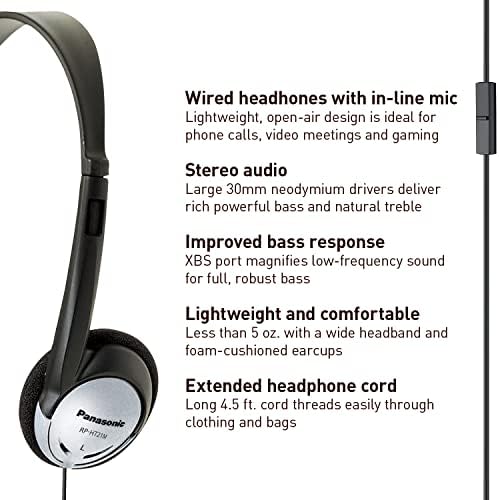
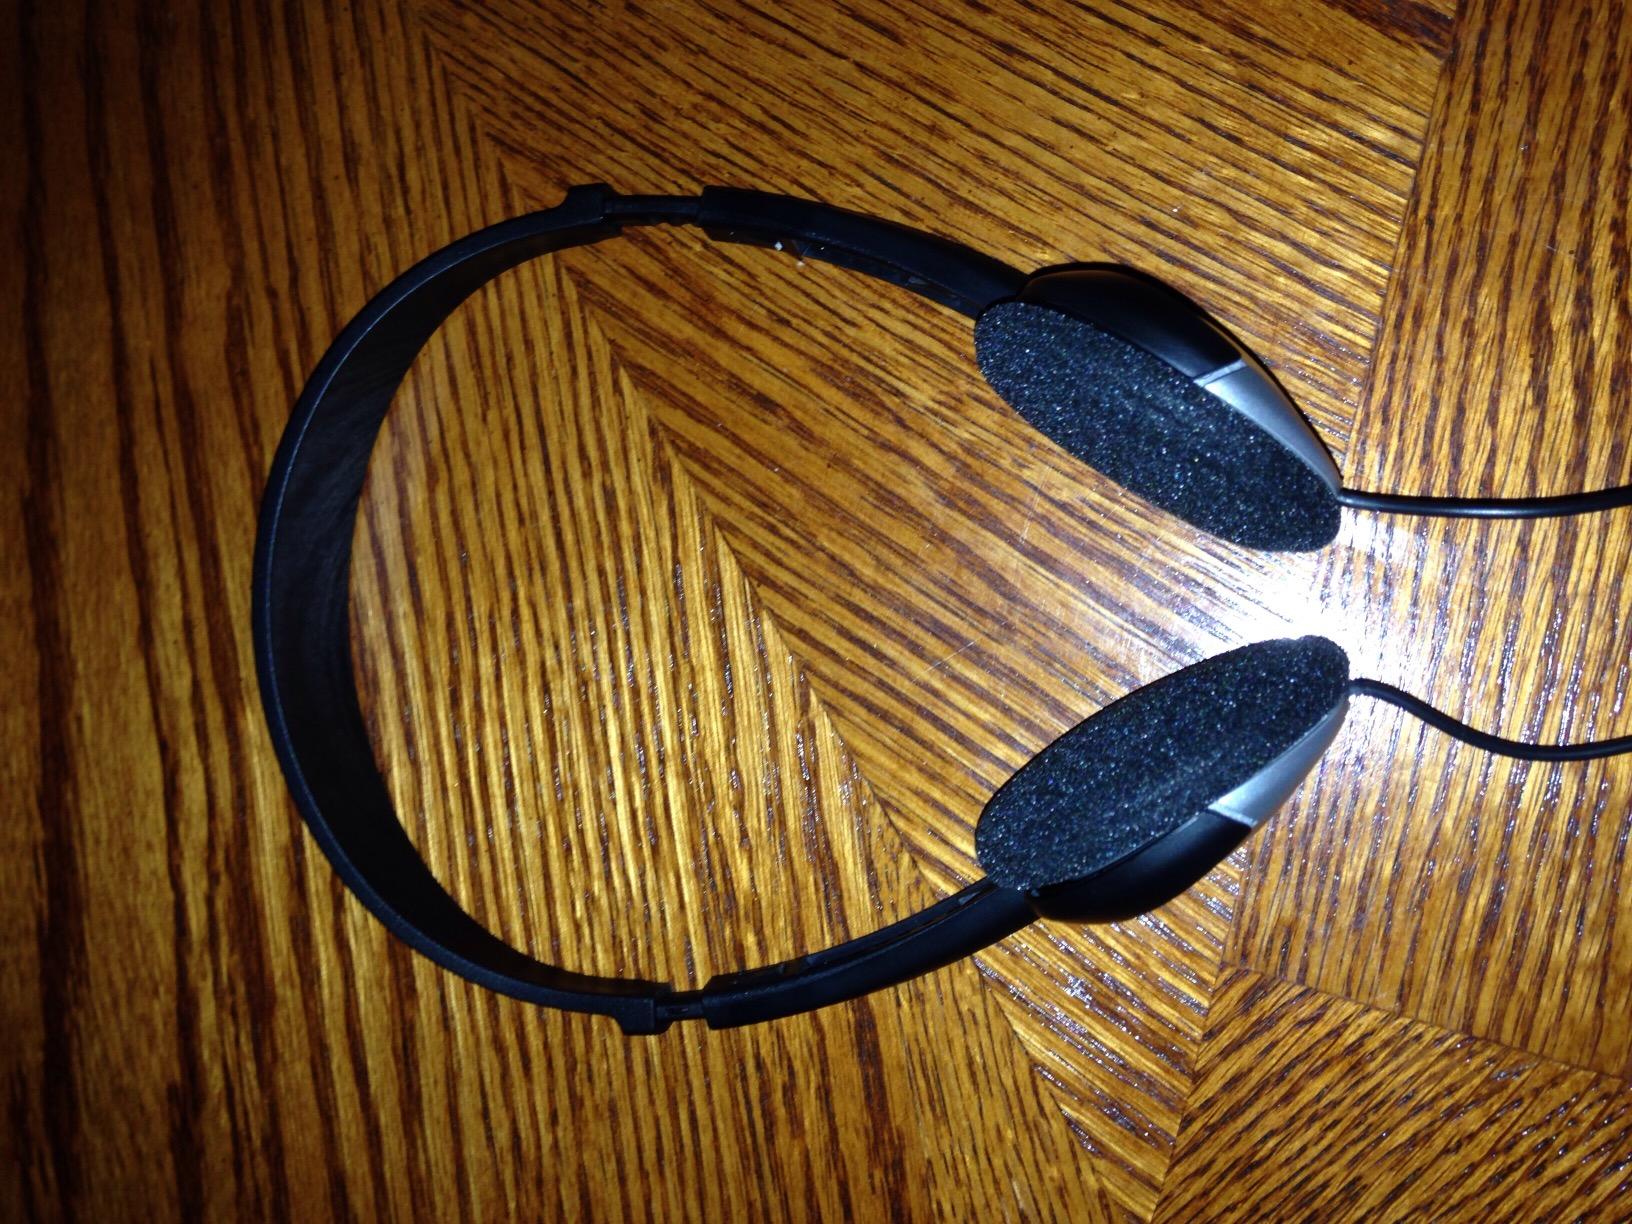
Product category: headphones
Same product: yes